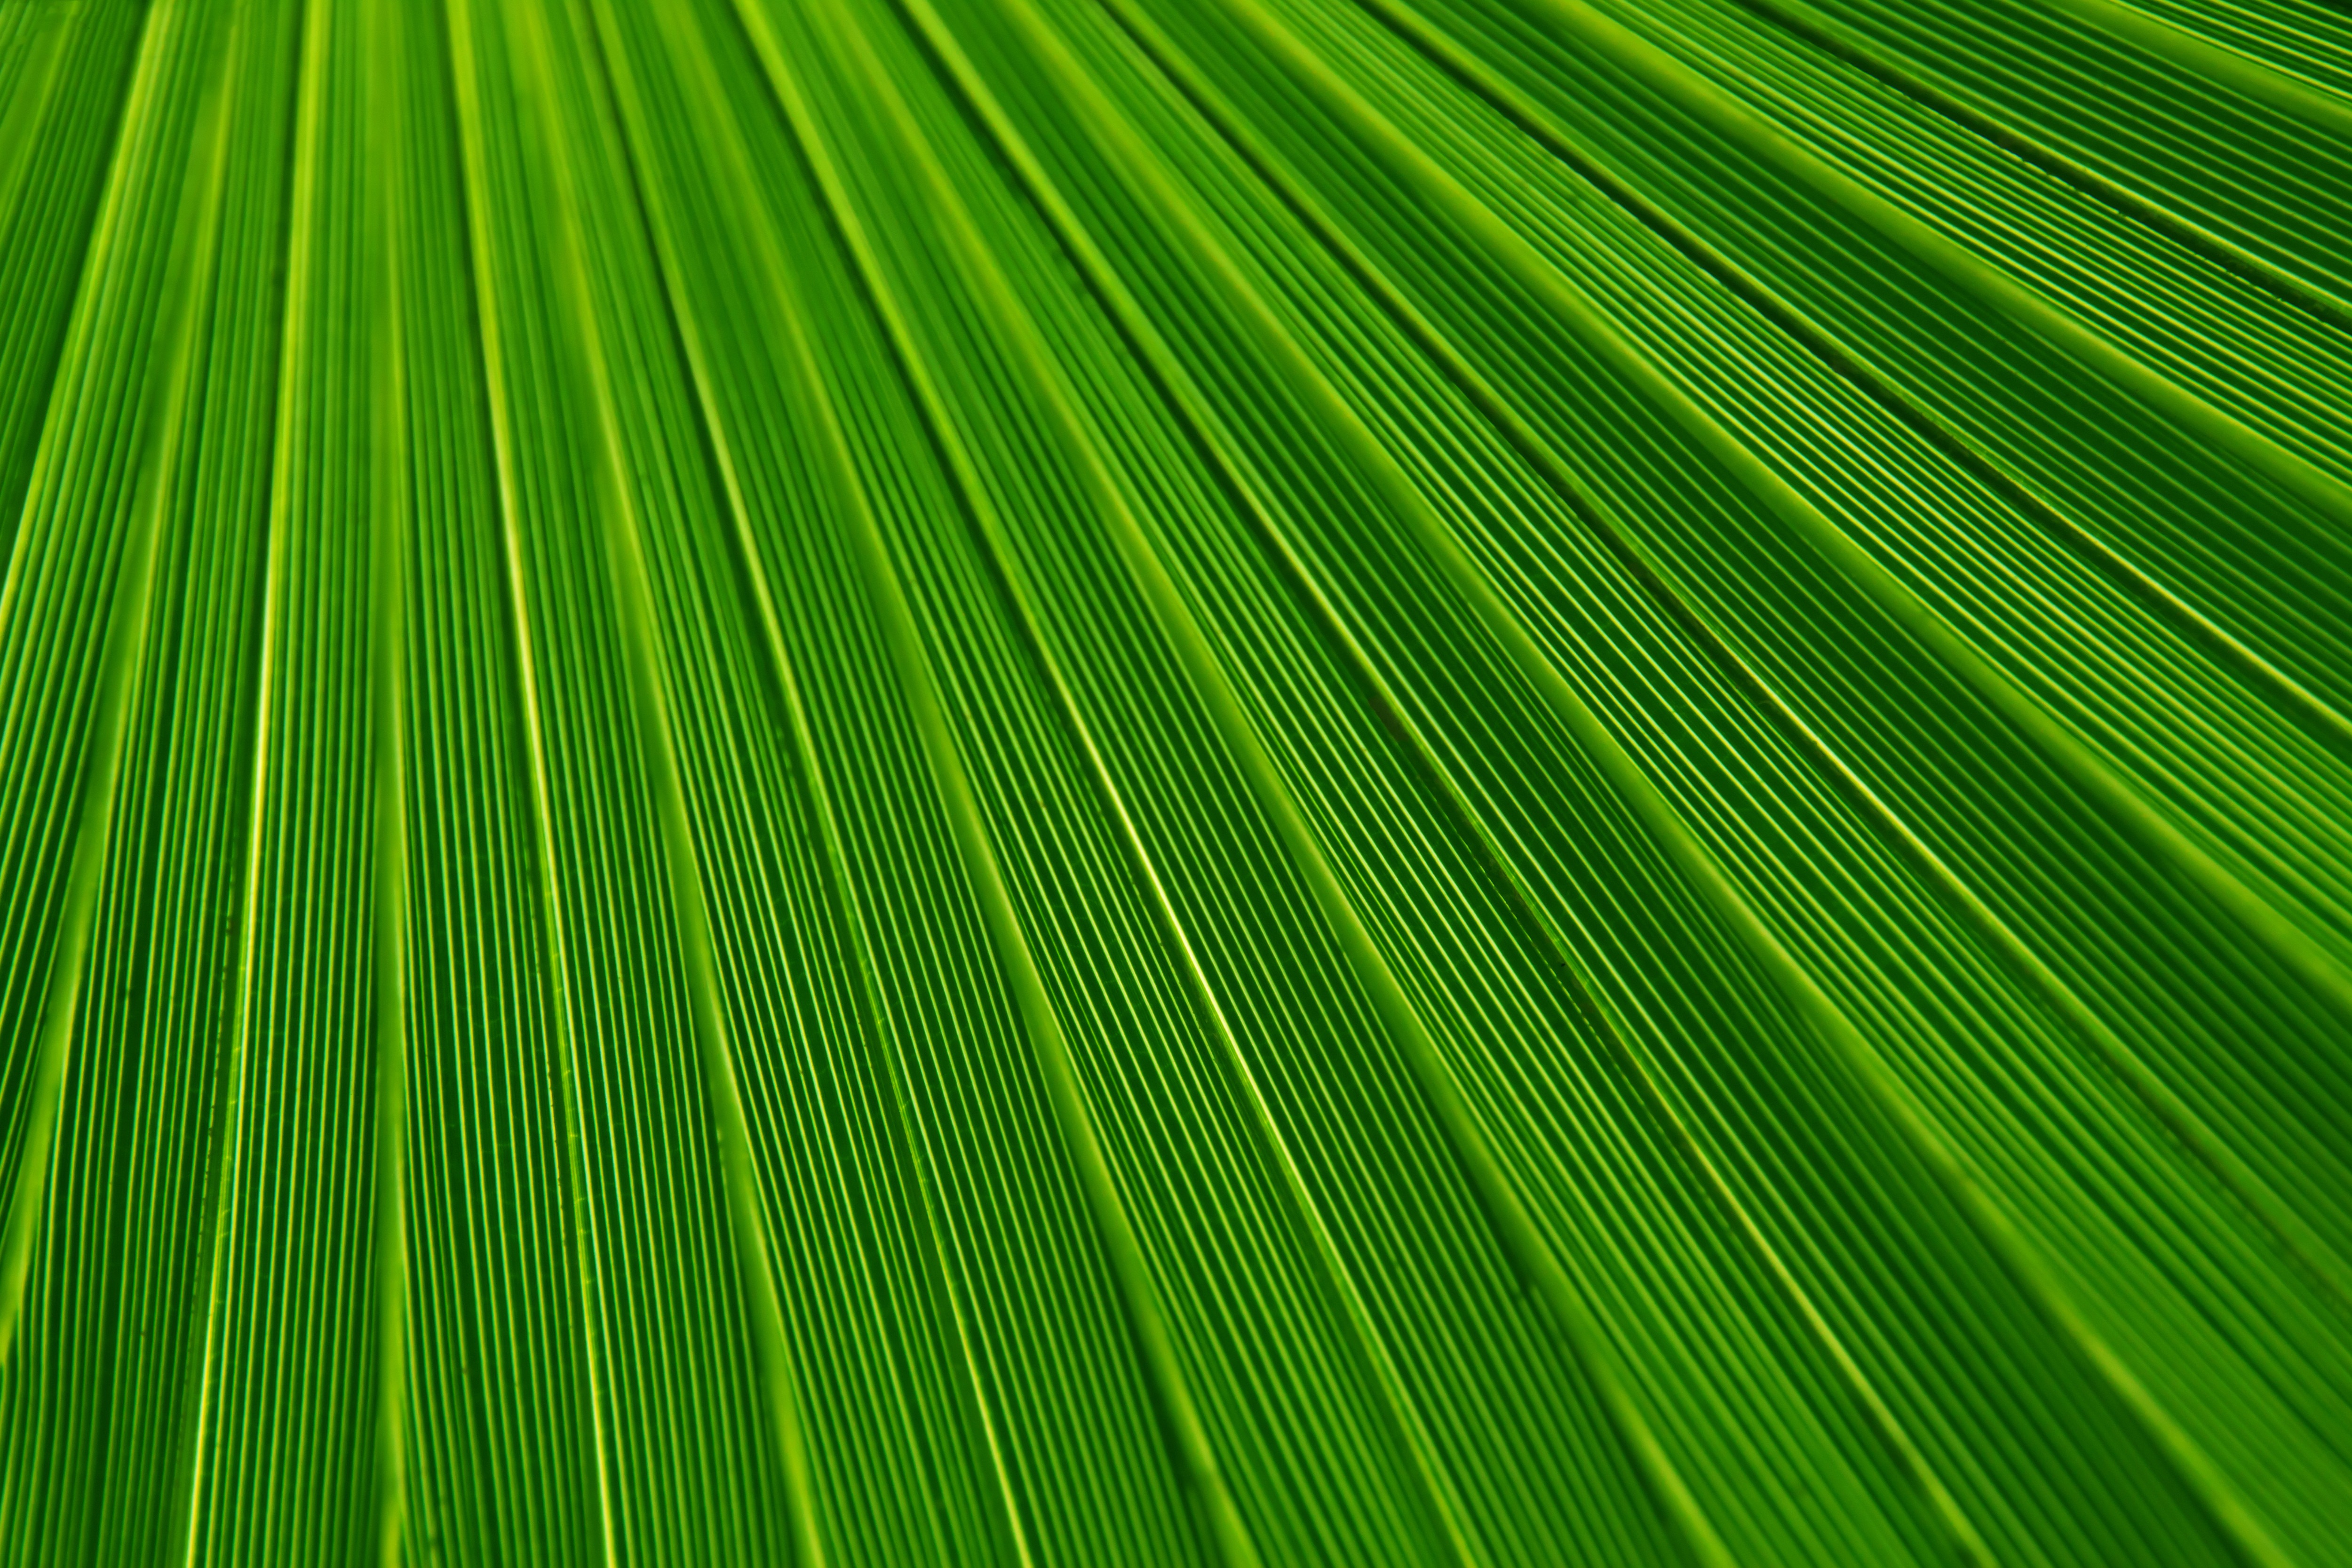
tree, nature, grass, abstract, plant, field, lawn, sunlight, texture, leaf, flower, foliage, pattern, line, green, palm, tropical, color, macro, botany, striped, lines, background, stripes, banana leaf, detail, backgrounds, macro photography, grass family, plant stem, arecales